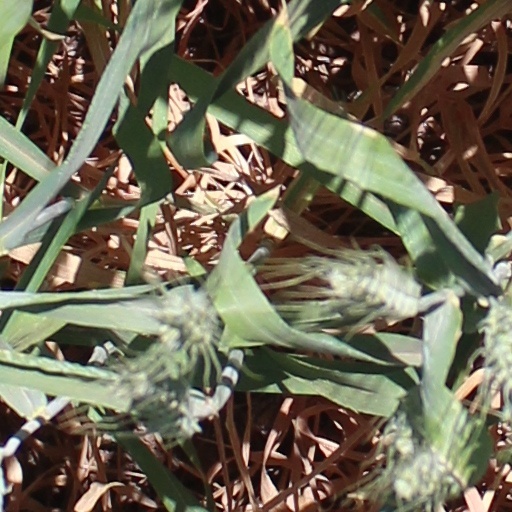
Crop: wheat